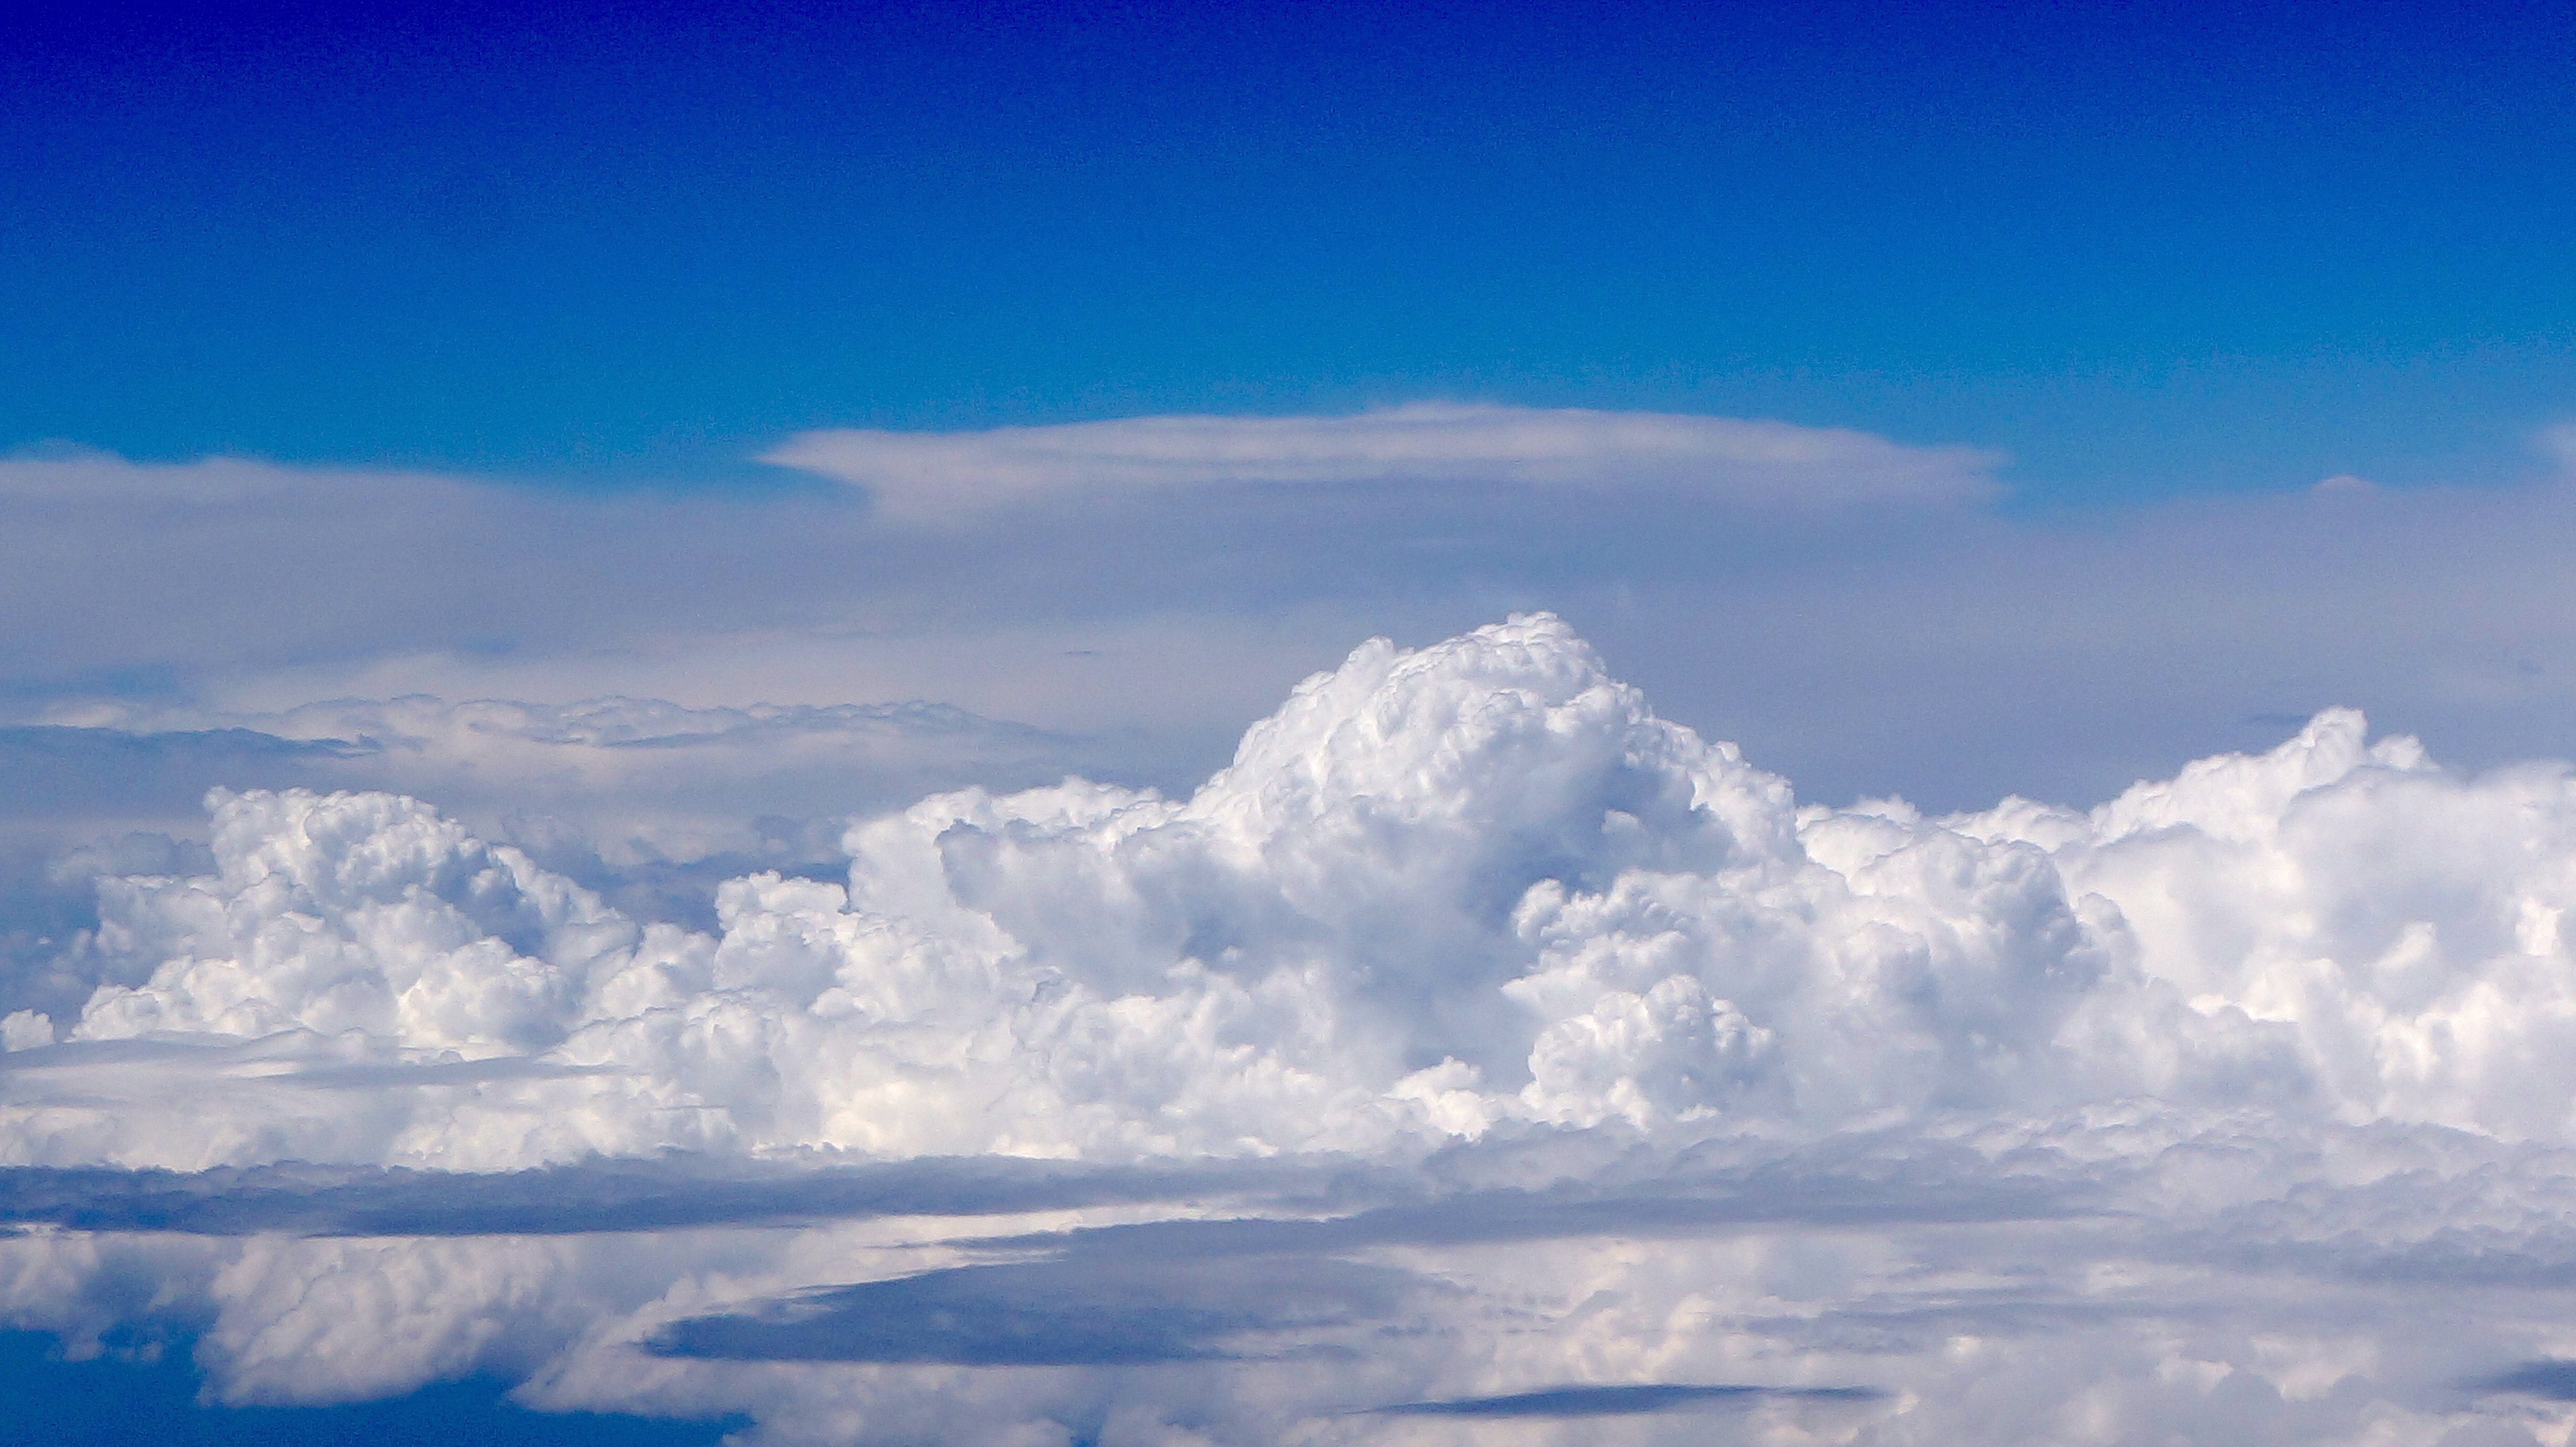
horizon, mountain, cloud, sky, cloudy, dawn, atmosphere, weather, cumulus, blue, plain, clouds, meteorological phenomenon, atmosphere of earth